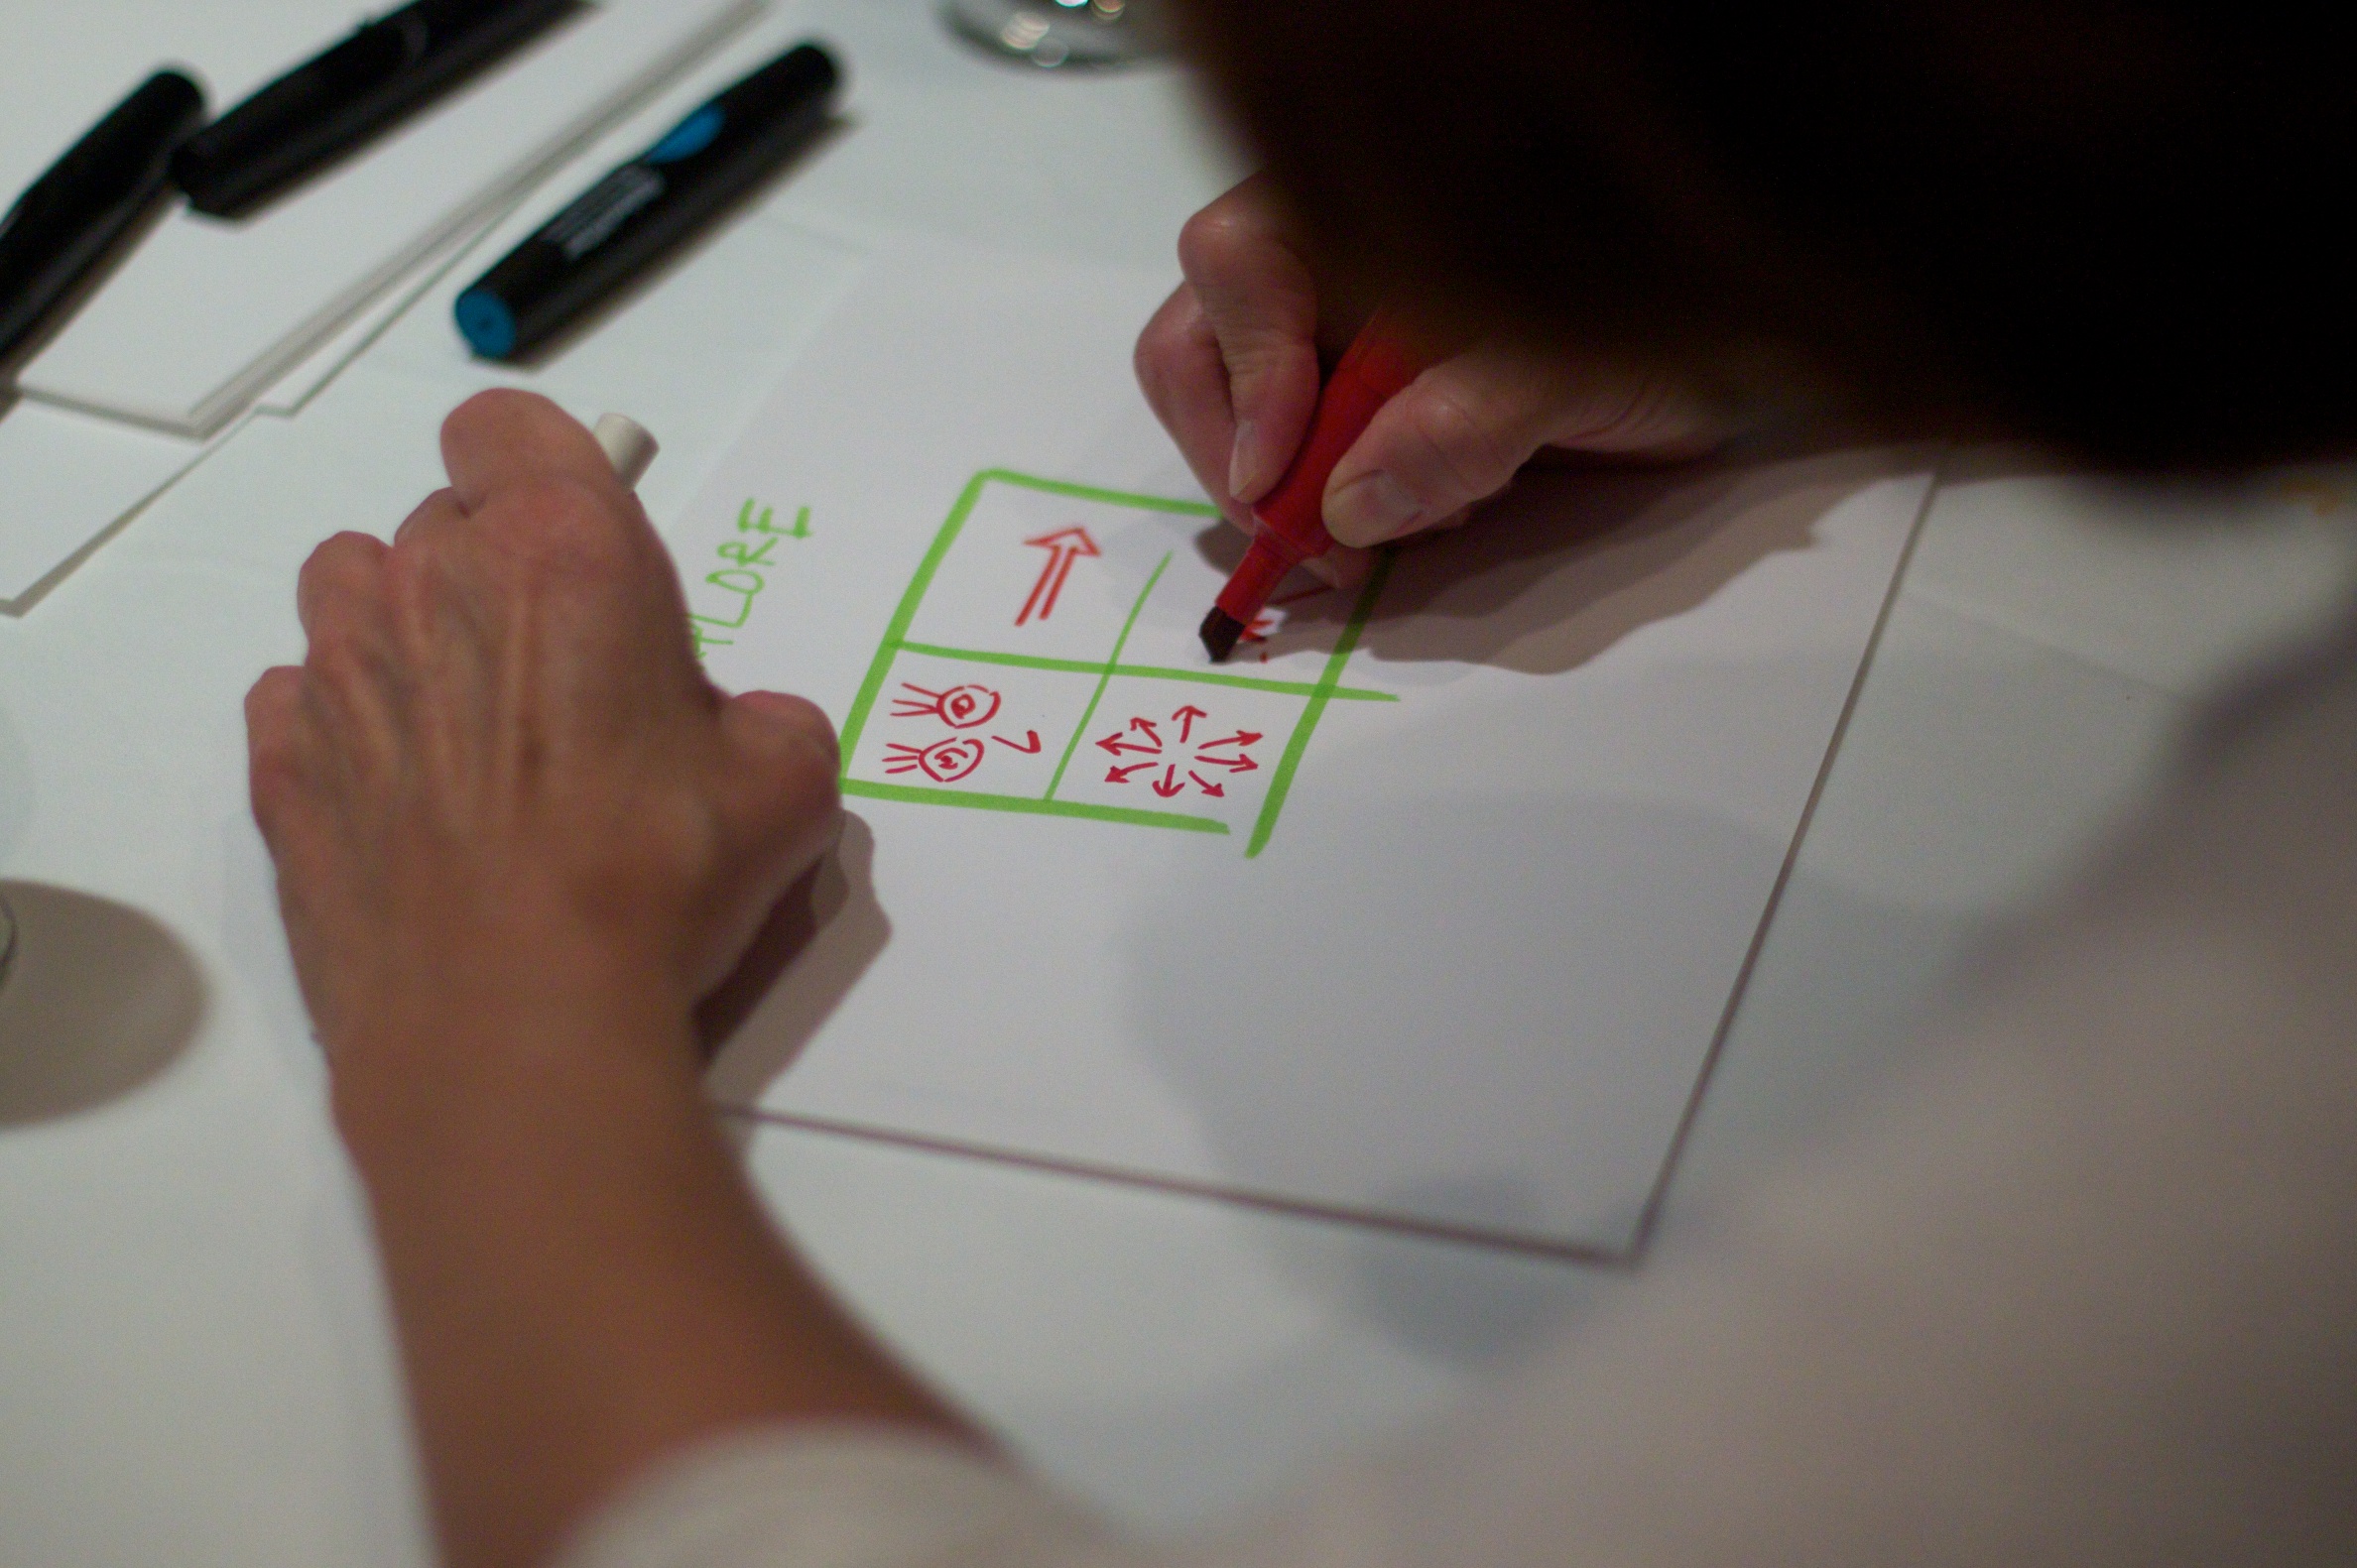
writing, hand, number, finger, art, drawing, design, organ, shape, ifvp2010